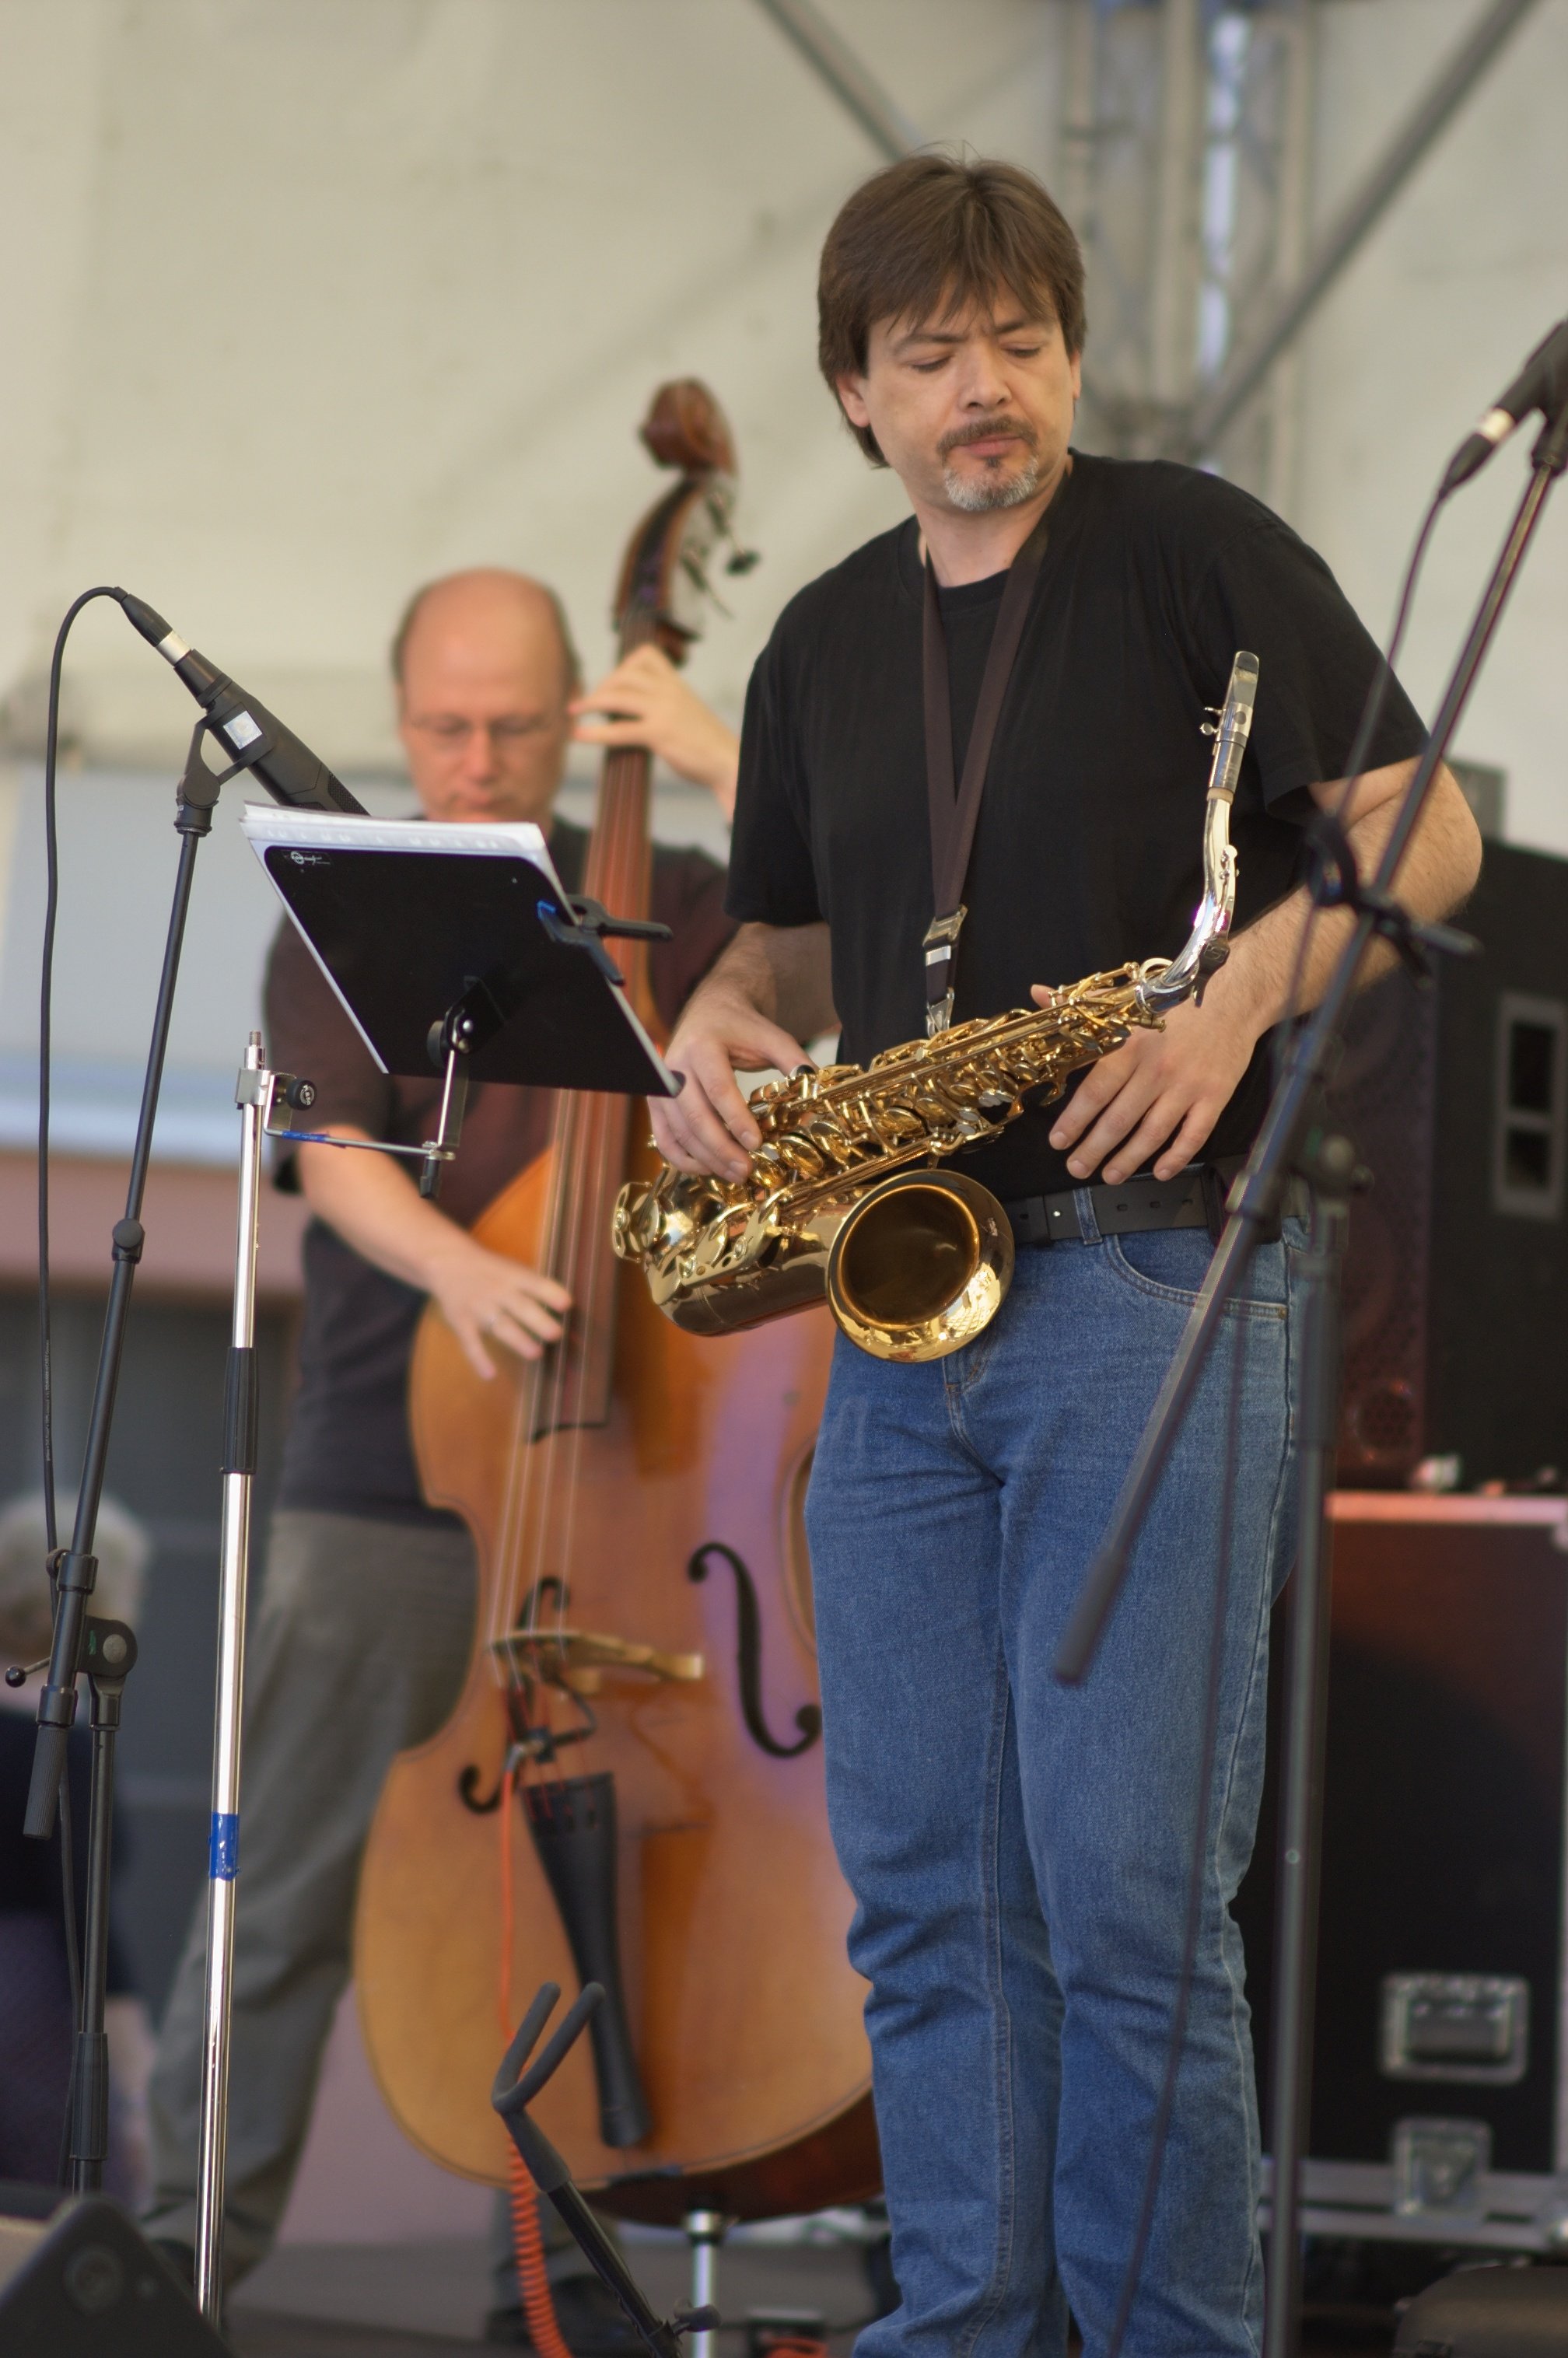
music, people, guitar, concert, musician, musical instrument, performance, bassist, singing, rawtherapee, germany, deutschland, berlin, walimex, samyang, pentax, 85mm, guitarist, bass guitar, 2010, entertainment, lenstagged, steffenzahn, k100d, justpentax, kreuzberg, bergmannstrasse, bergmannstrassenfest, iamflickr, 85mmf14, walimex85mm, walimexpro8514if, kreuzbergsdhang, singer songwriter, string instrument, bowed string instrument